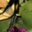
Label: butterfly